Alban Préaubert

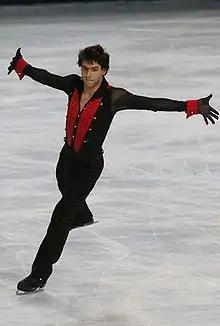
Préaubert at the 2008 Trophée Eric Bompard.

Alban Préaubert (born 20 September 1985) is a French former competitive figure skater. He won six ISU Grand Prix medals and five French national bronze medals (2006, 2008–11).